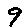
Label: 9